Grezzo 2

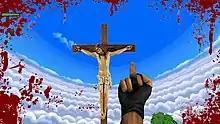
An example of the blasphemy in "Grezzo 2". Over the course of the game, the player kills Jesus twice.

After returning to Earth and killing countless others, Piro initiates a plan to kill Jesus Christ in his infancy, thereby preventing the creation of Christianity. Piro infiltrates the womb of the Virgin Mary and slays the gestating Jesus within. An egg opportunistically appears where Jesus dies, which Piro fertilizes with his semen. From this egg a new Piro is born, who graphically bursts out of the Virgin Mary, killing her. The reborn Piro pulls out a banjo and plays a song for the Three Wise Men who stood at the Virgin Mary's side.